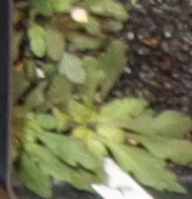
Label: Horseweed